Hydrophobic collapse

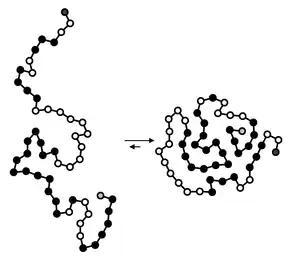
Figure 7. Illustration of the hydrophobic collapse during protein folding. In the compact fold (to the right), the hydrophobic amino acids (shown as black spheres) are in general shielded from the solvent.

Hydrophobic collapse may also reduce the affinity of conformationally flexible drugs to their protein targets by reducing the net hydrophobic contribution to binding by self association of different parts of the drug while in solution. Conversely rigid scaffolds (also called privileged structures) that resist hydrophobic collapse may enhance drug affinity.